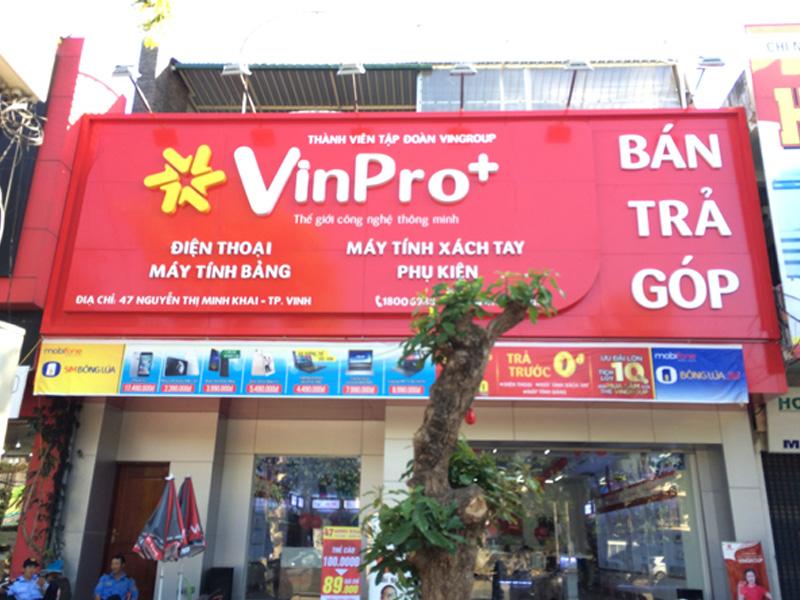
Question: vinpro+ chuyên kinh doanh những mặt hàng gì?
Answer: mặt hàng công nghệ thông minh